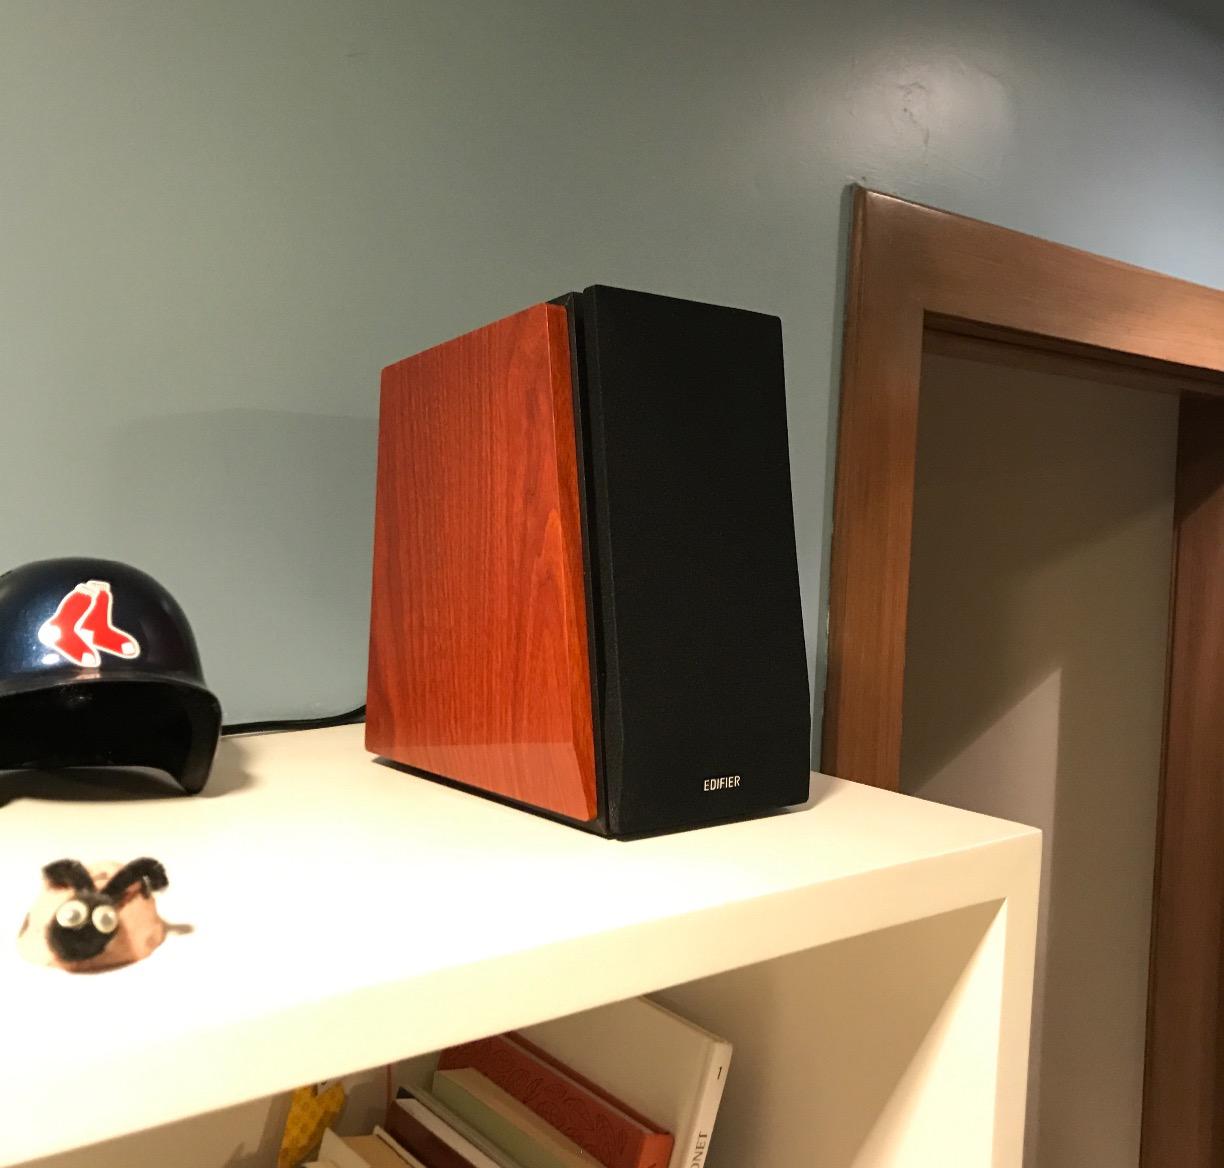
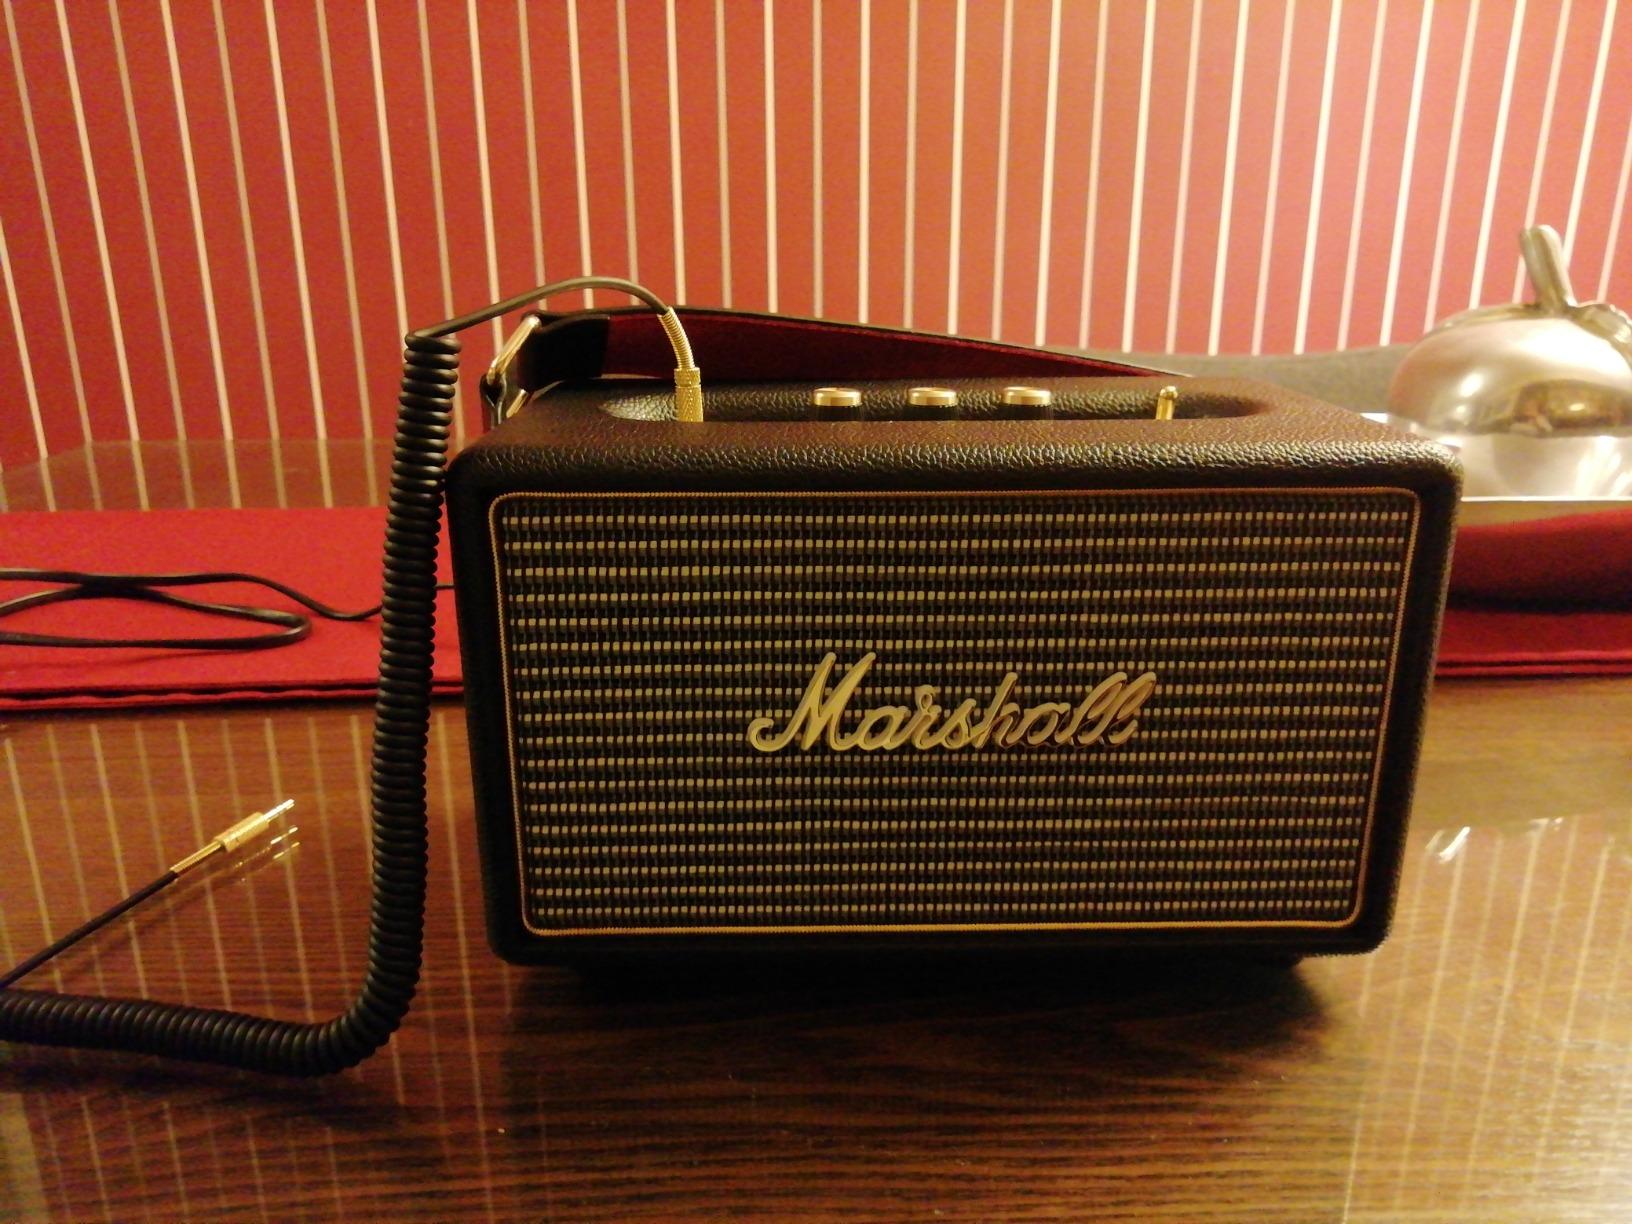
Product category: speaker
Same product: no